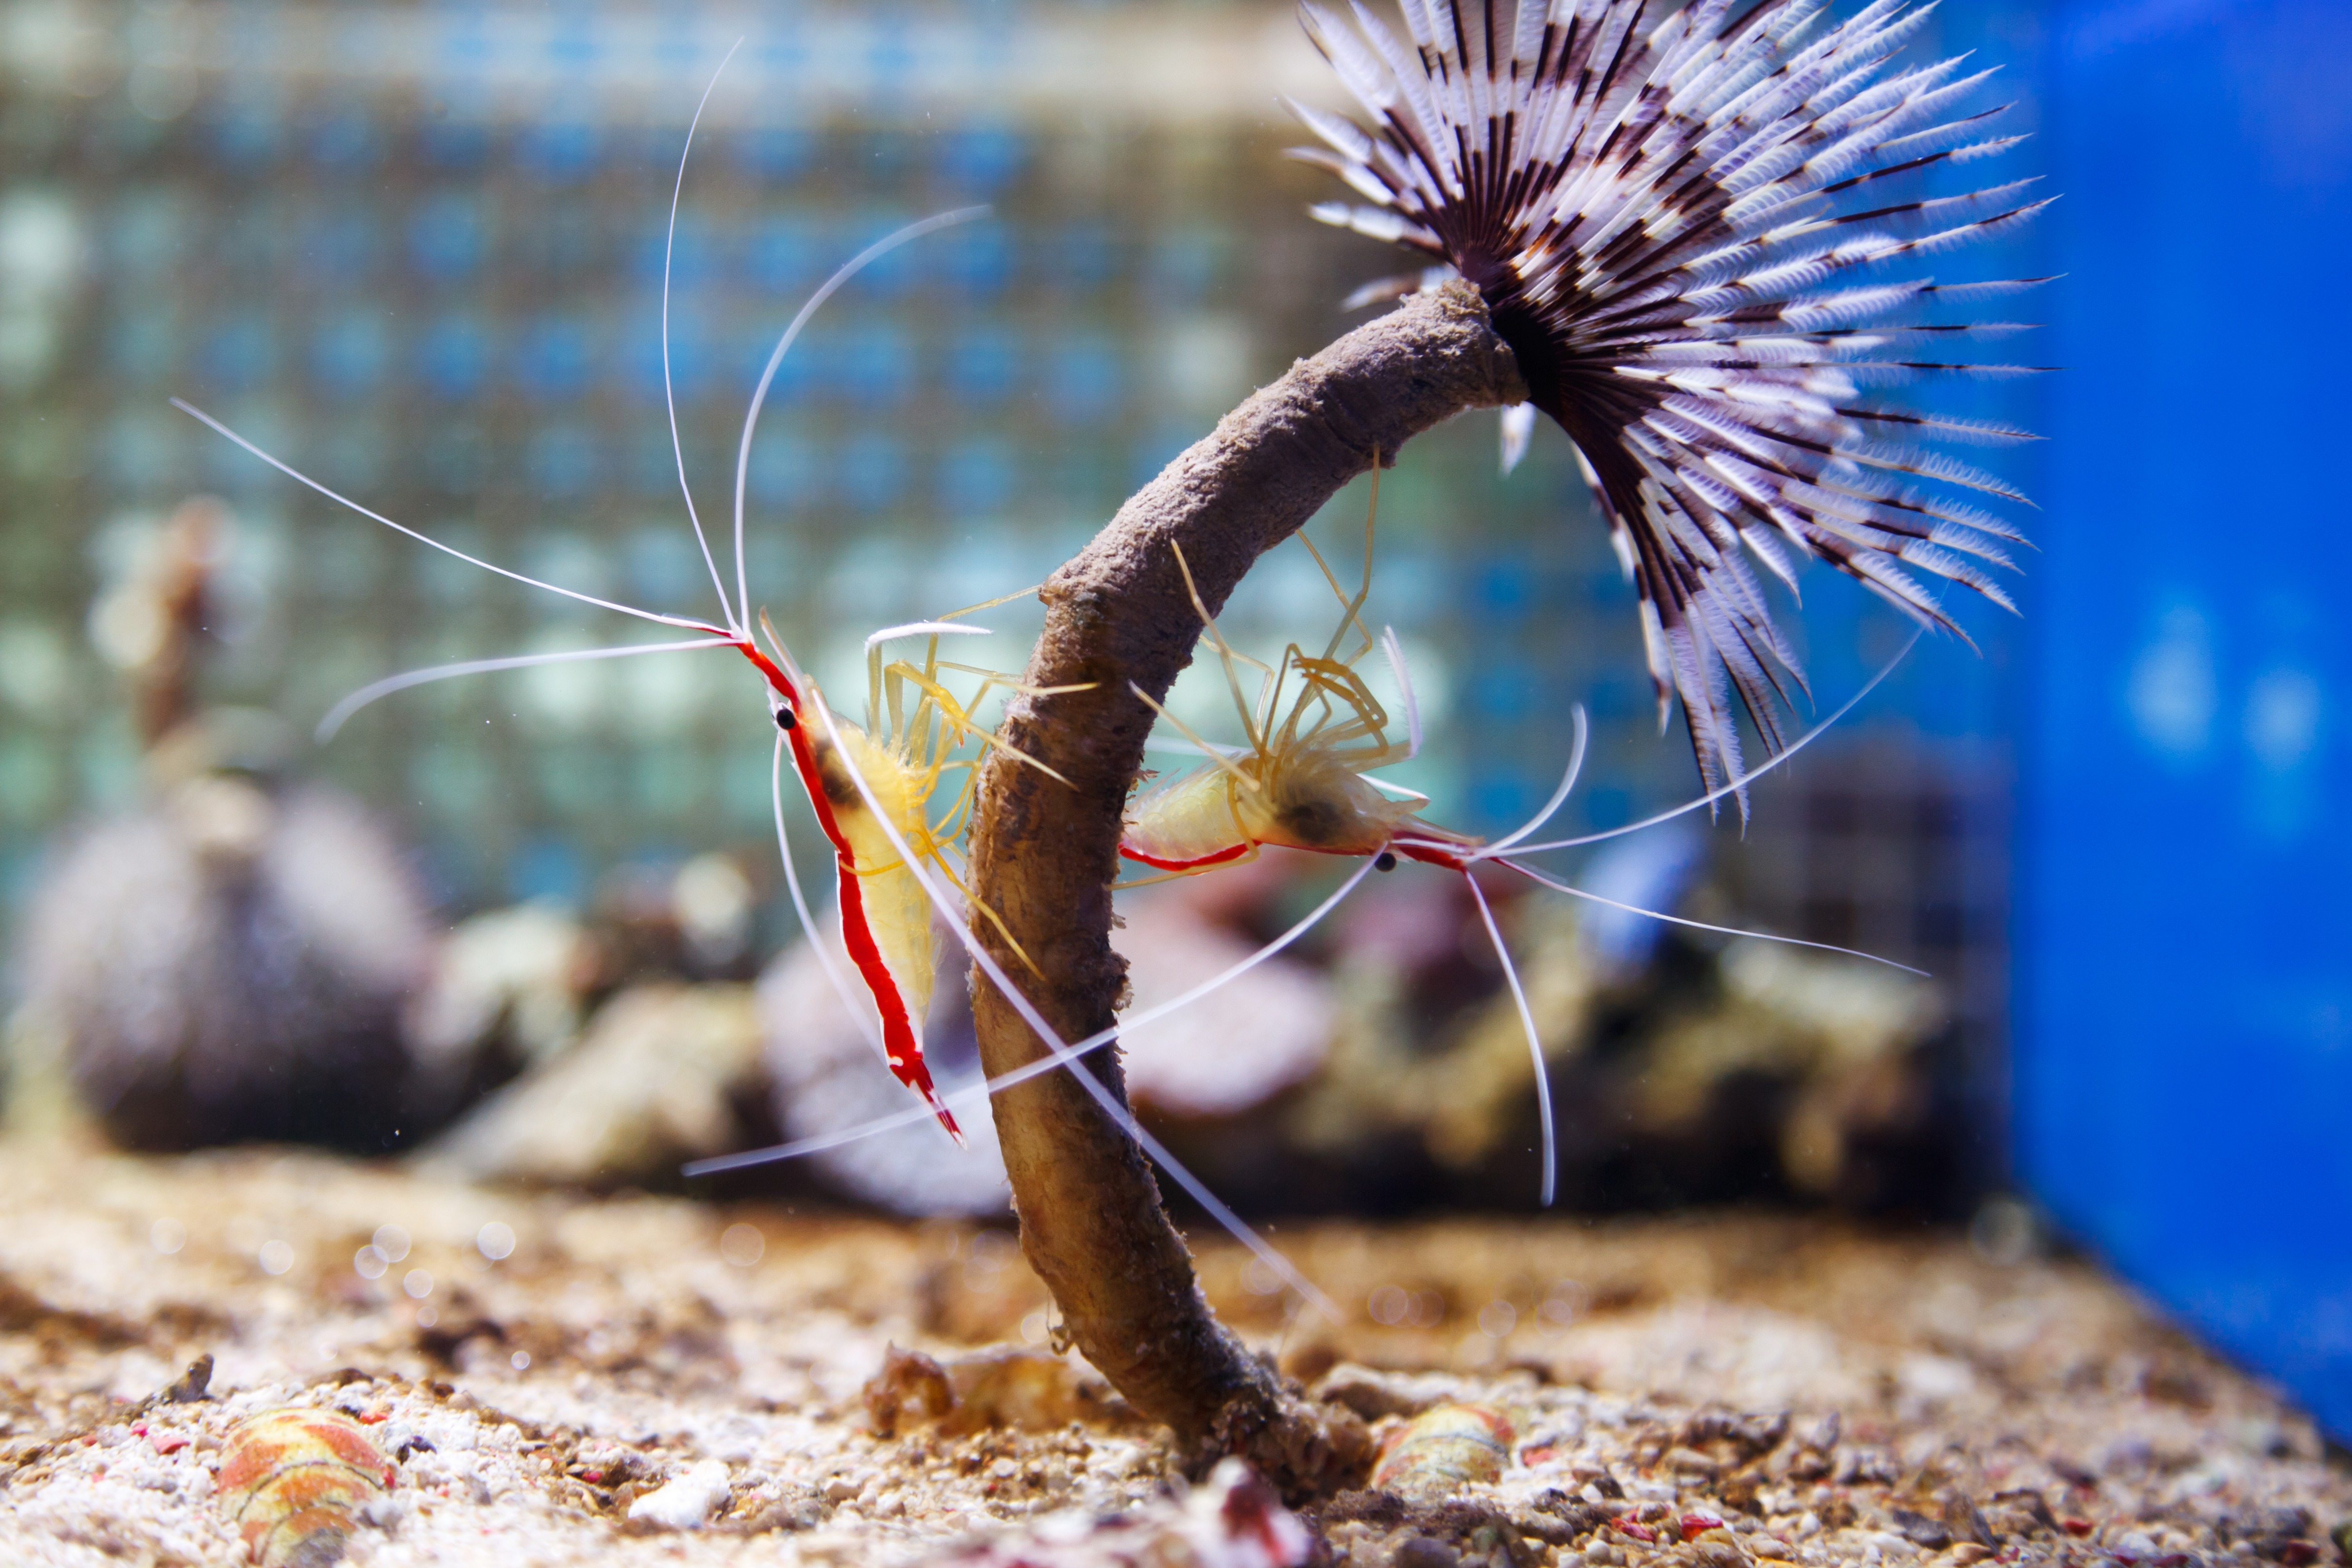
water, nature, branch, photography, flower, underwater, tropical, biology, autumn, fish, flora, fauna, cleaner, coral, invertebrate, shrimp, legs, aquarium, marine, creature, tank, northern, exotic, macro photography, scarlet, skunk, marine biology